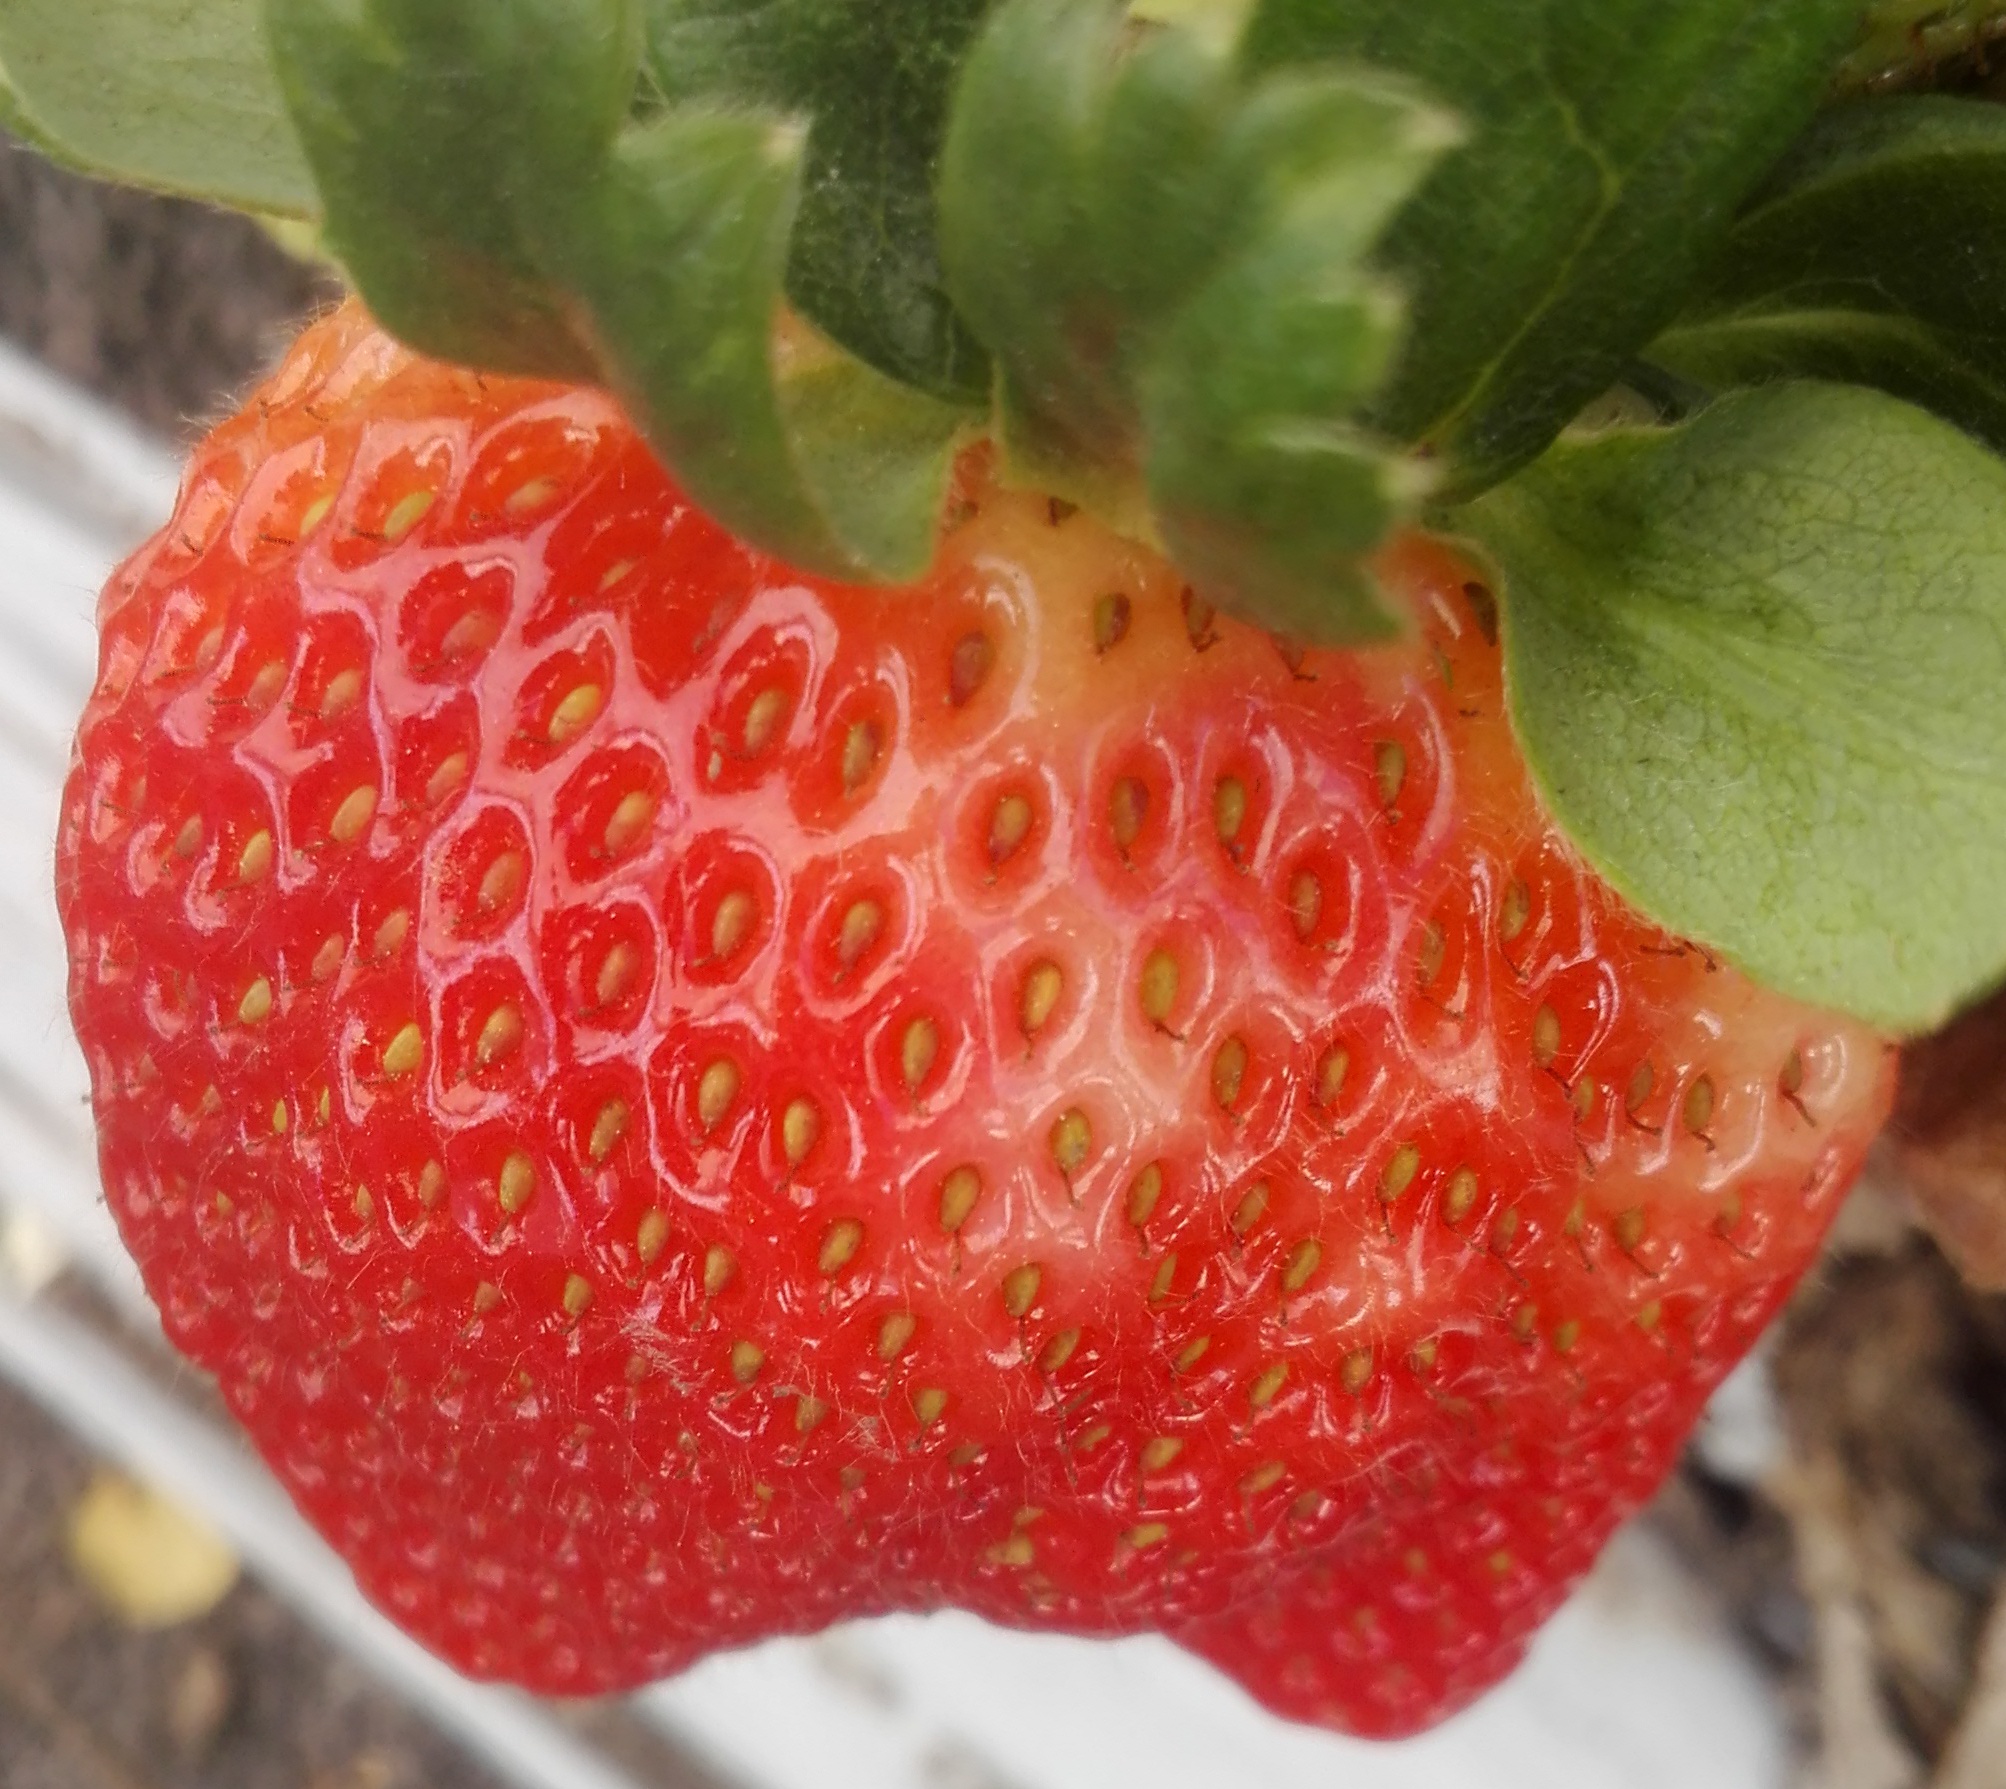
Label: Strawberry